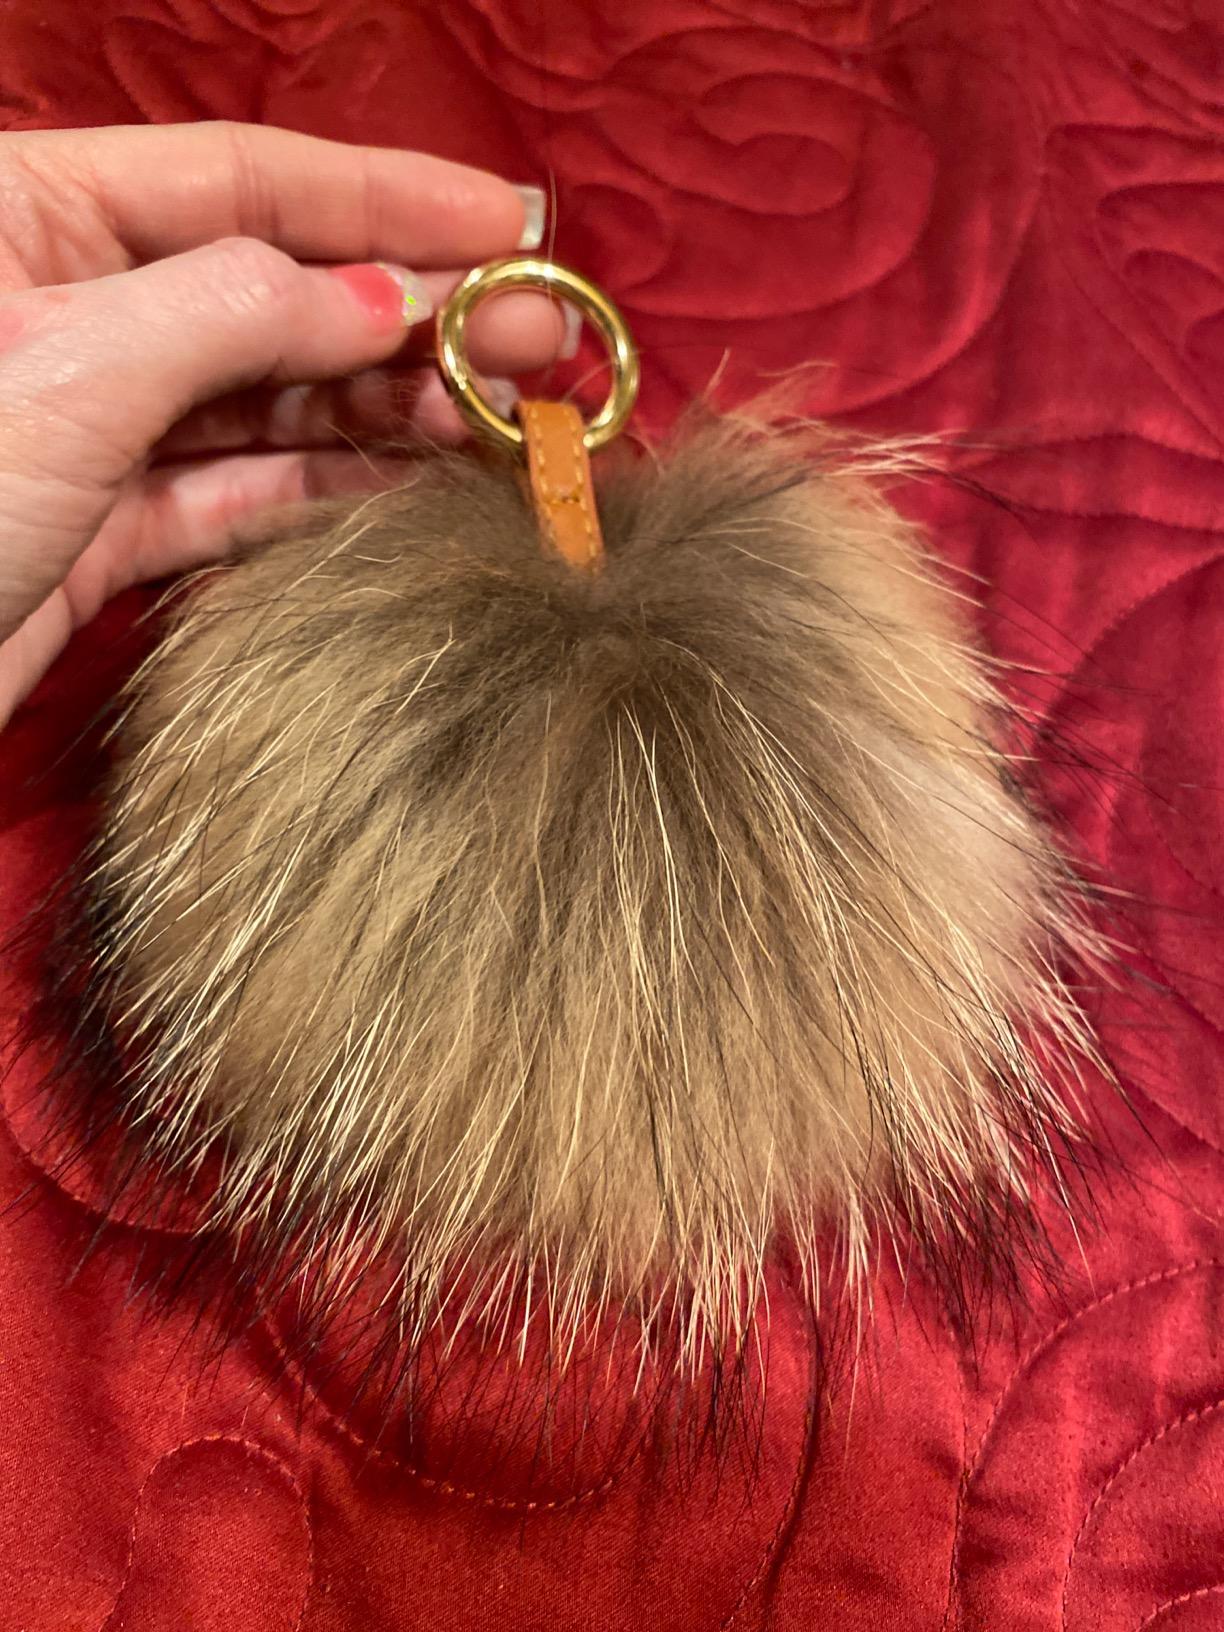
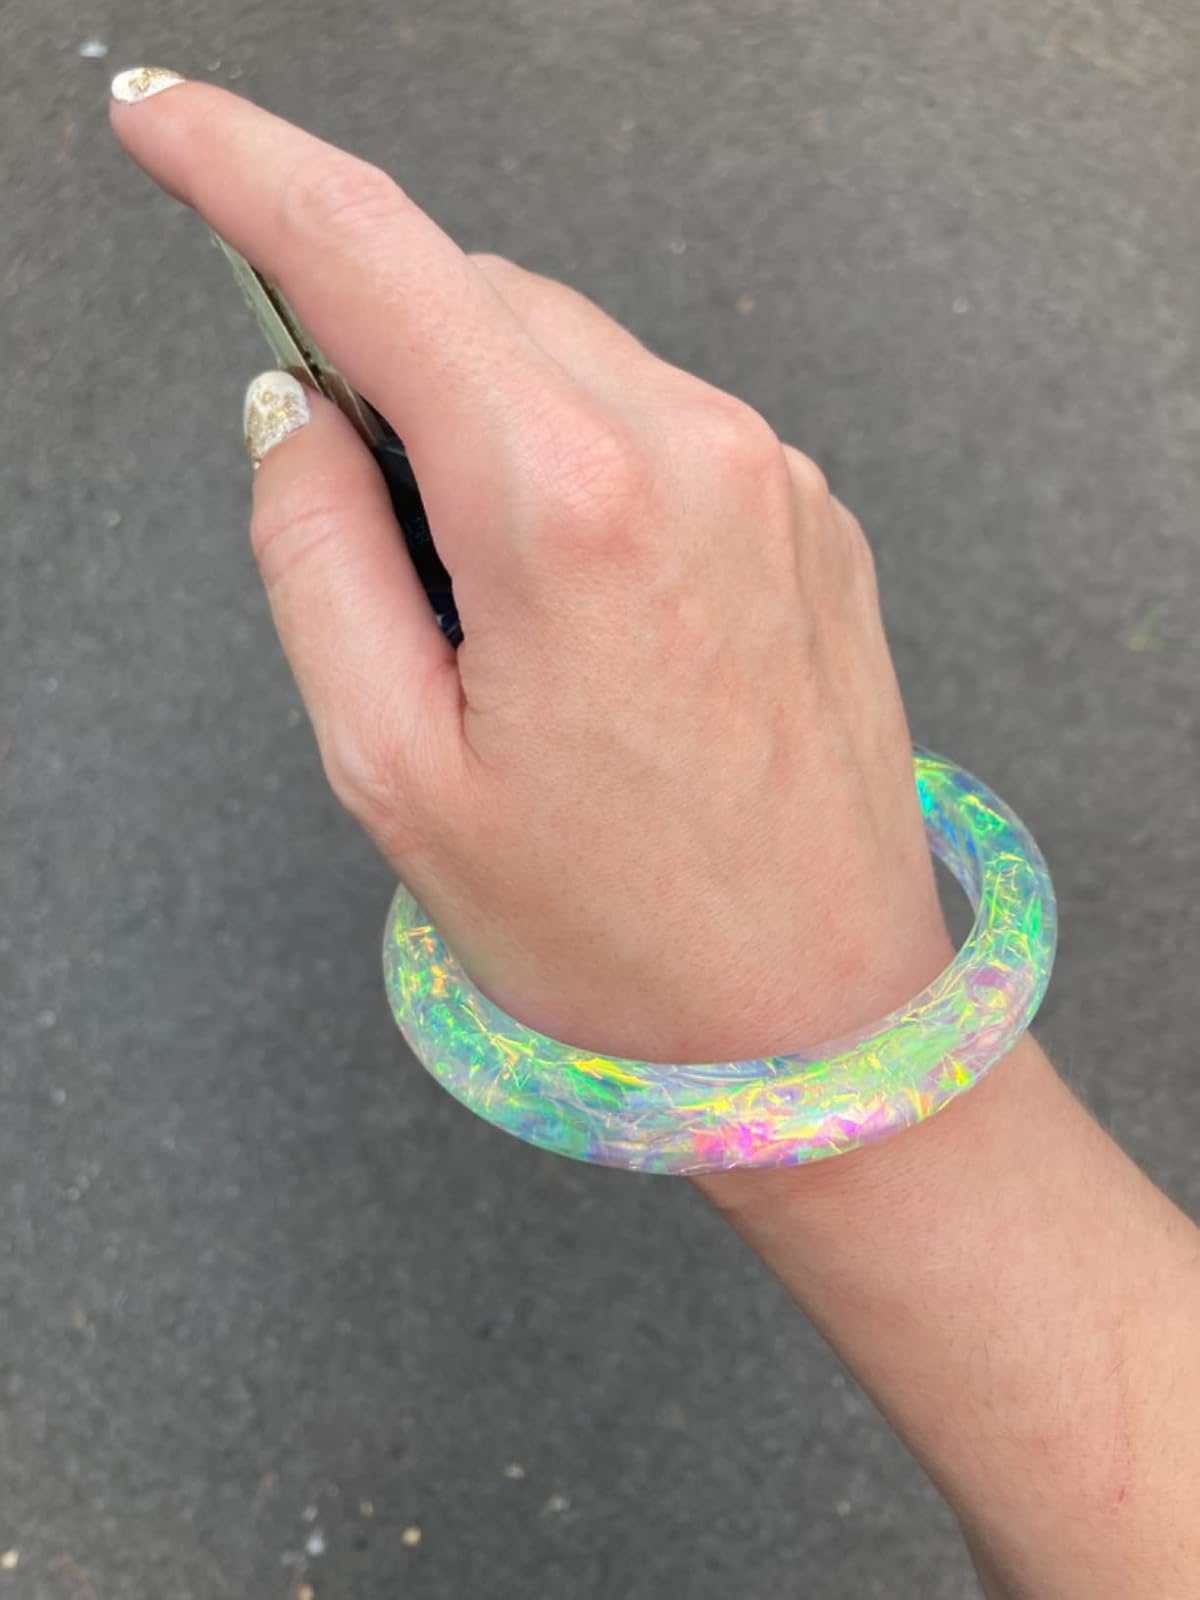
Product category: accessories_keychain
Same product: no